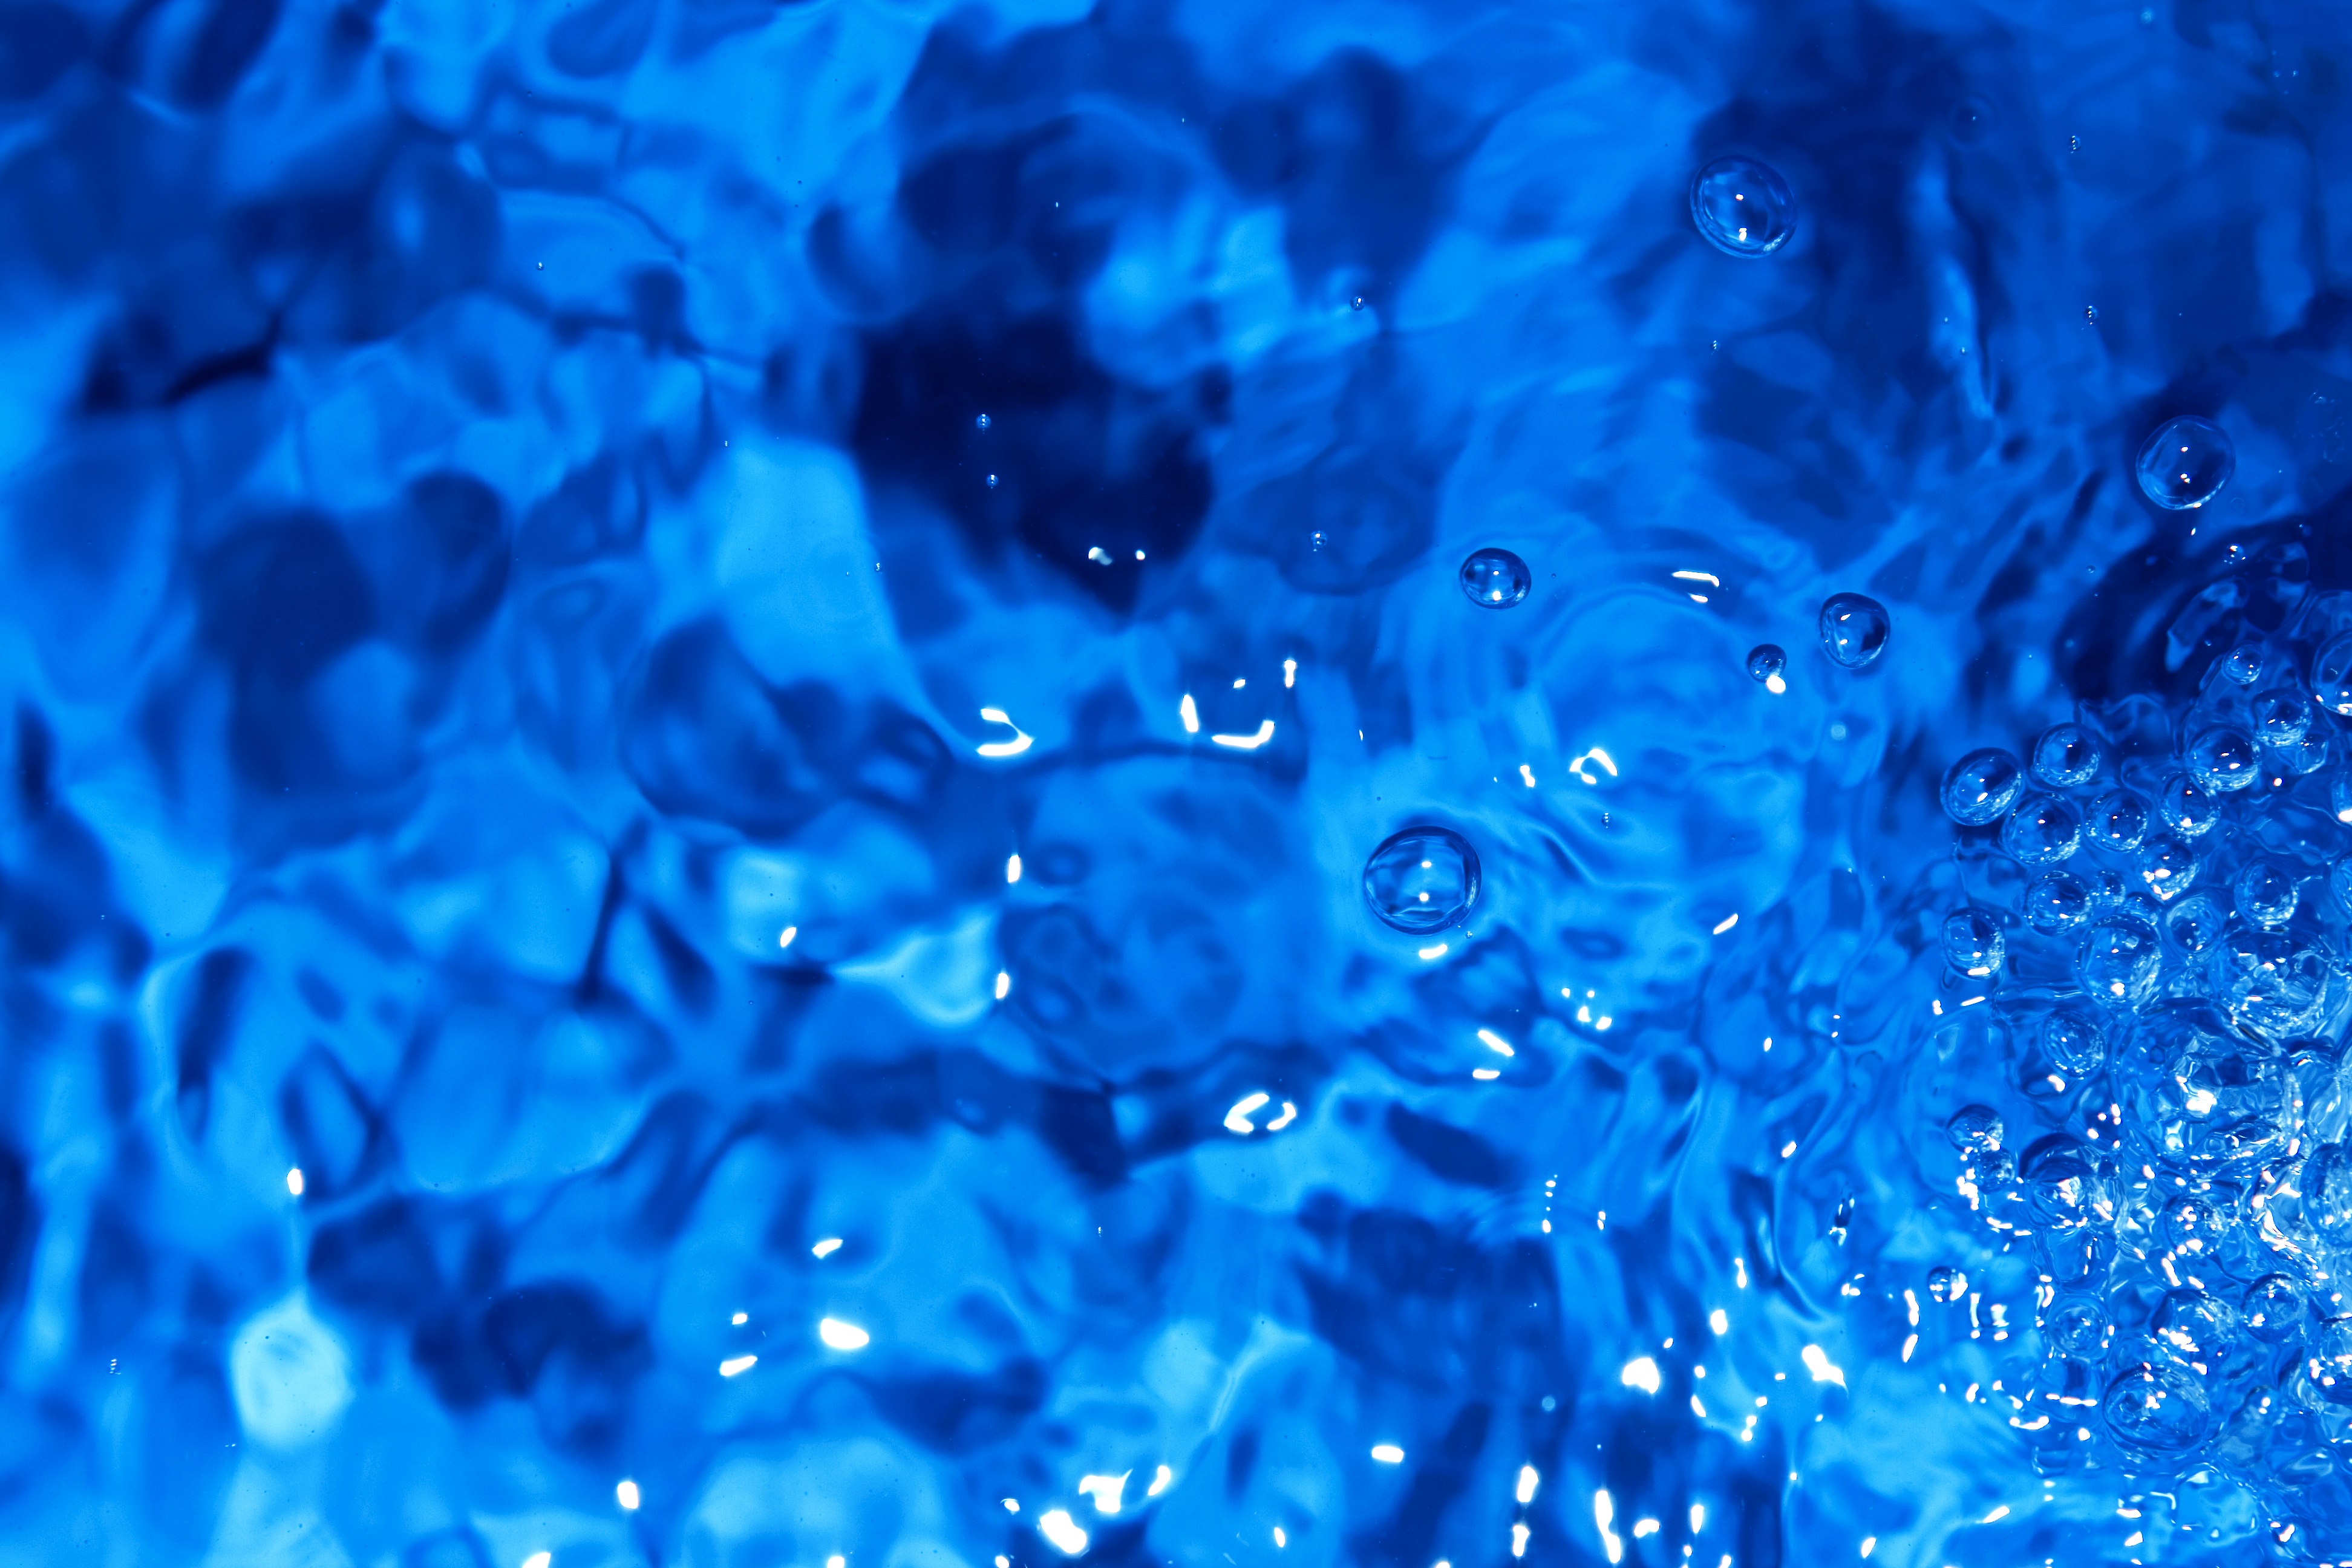
water, drop, sunlight, flower, petal, pool, blue, bubbles, freezing, macro photography, computer wallpaper